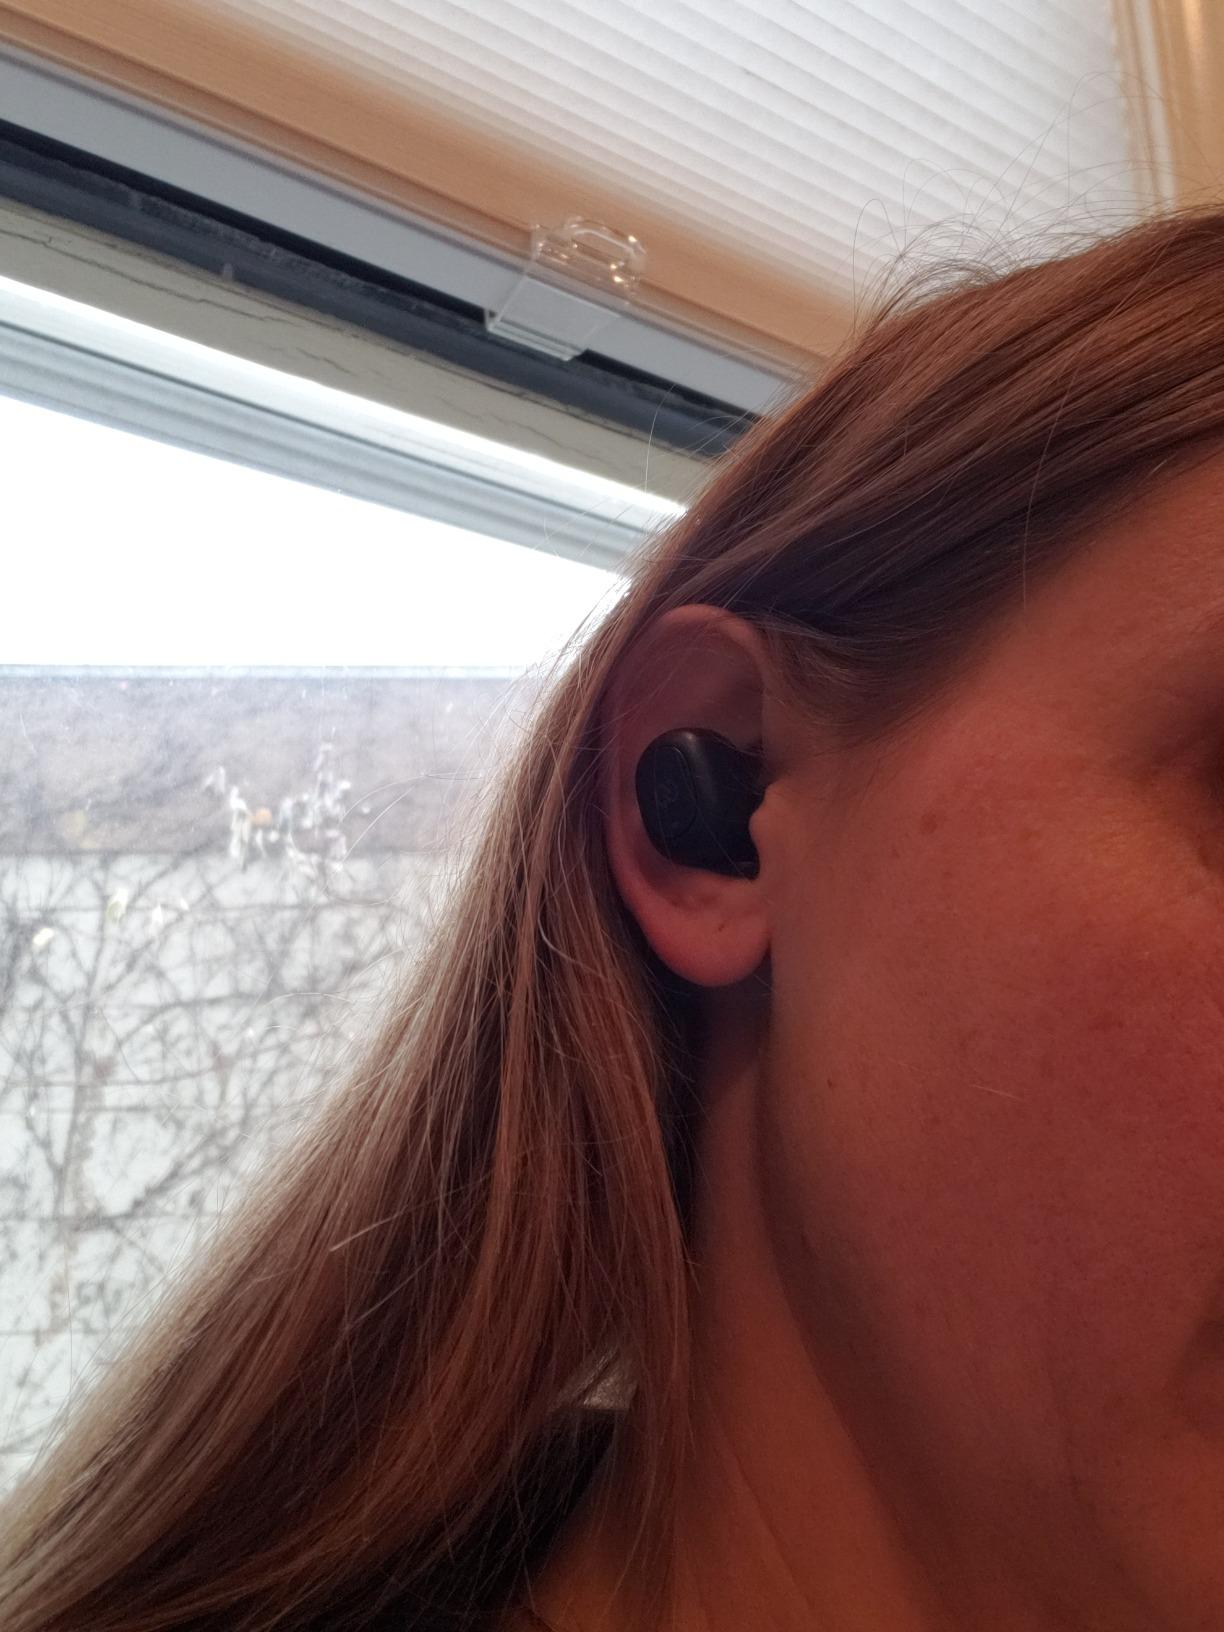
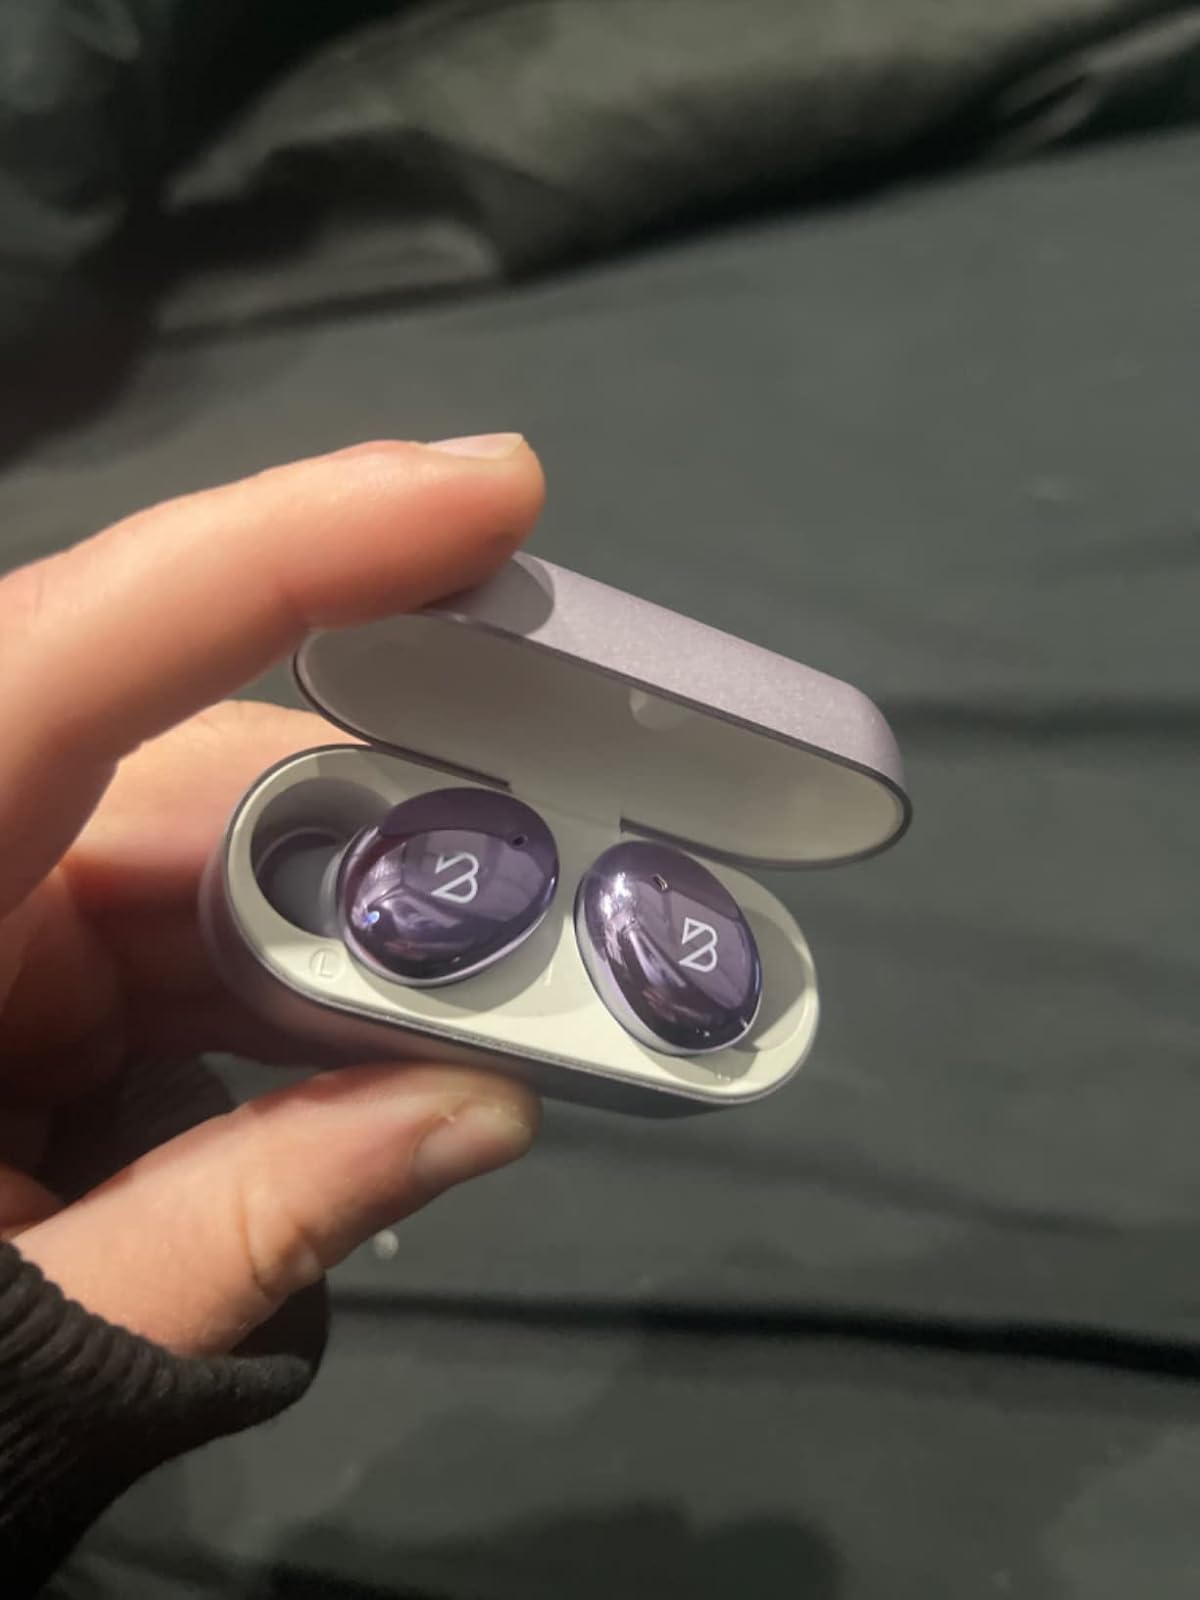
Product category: earbuds
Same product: no